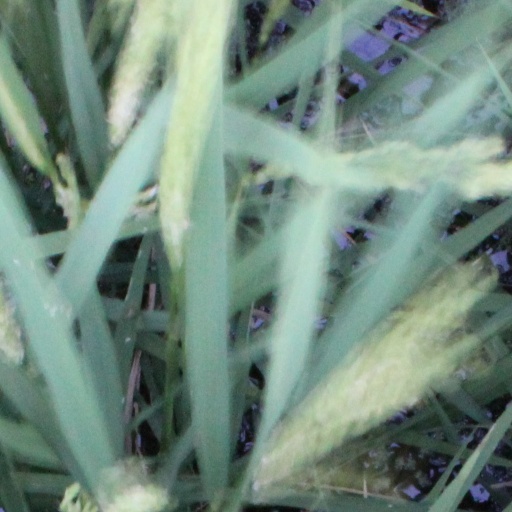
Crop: rice